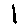
Label: 1